La princesa de Éboli

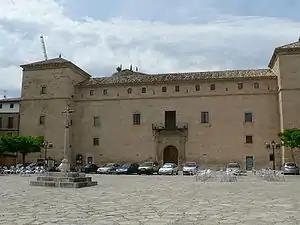
The Ducal Palace in Pastrana was one of the shooting locations

"La princesa de Éboli" was produced by Atresmedia Cine and Notro Televisión. Filming began by April 2010 and was wrapped by May 2010. Shooting locations included the Ducal Palace of Pastrana; the castle of Mendoza in Manzanares el Real, the Monastery of San Lorenzo de El Escorial and La Granjilla de La Fresneda. Belén Macías directed the miniseries whereas María Jaén worked as screenwriter.